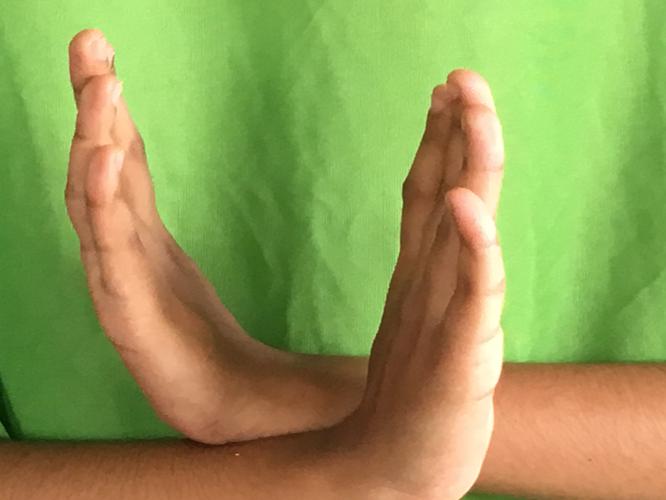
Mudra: Swastikam
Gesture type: double_hand